Miho Shrine

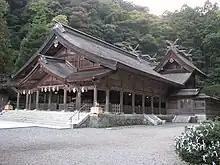
Miho Jinja

is a Shinto shrine in Matsue, Shimane Prefecture, Japan. The Taisha-zukuri Honden of 1813 is an Important Cultural Property. A collection of 846 musical instruments dedicated to the shrine, and two dugout-canoes used in the Morotabune rite have been designated as Important Tangible Folk Cultural Property.